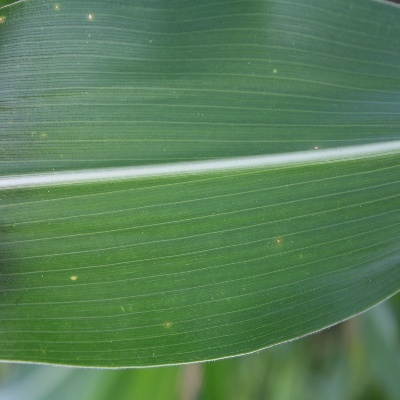
Label: Corn_(Maize)___Leaf_Spot